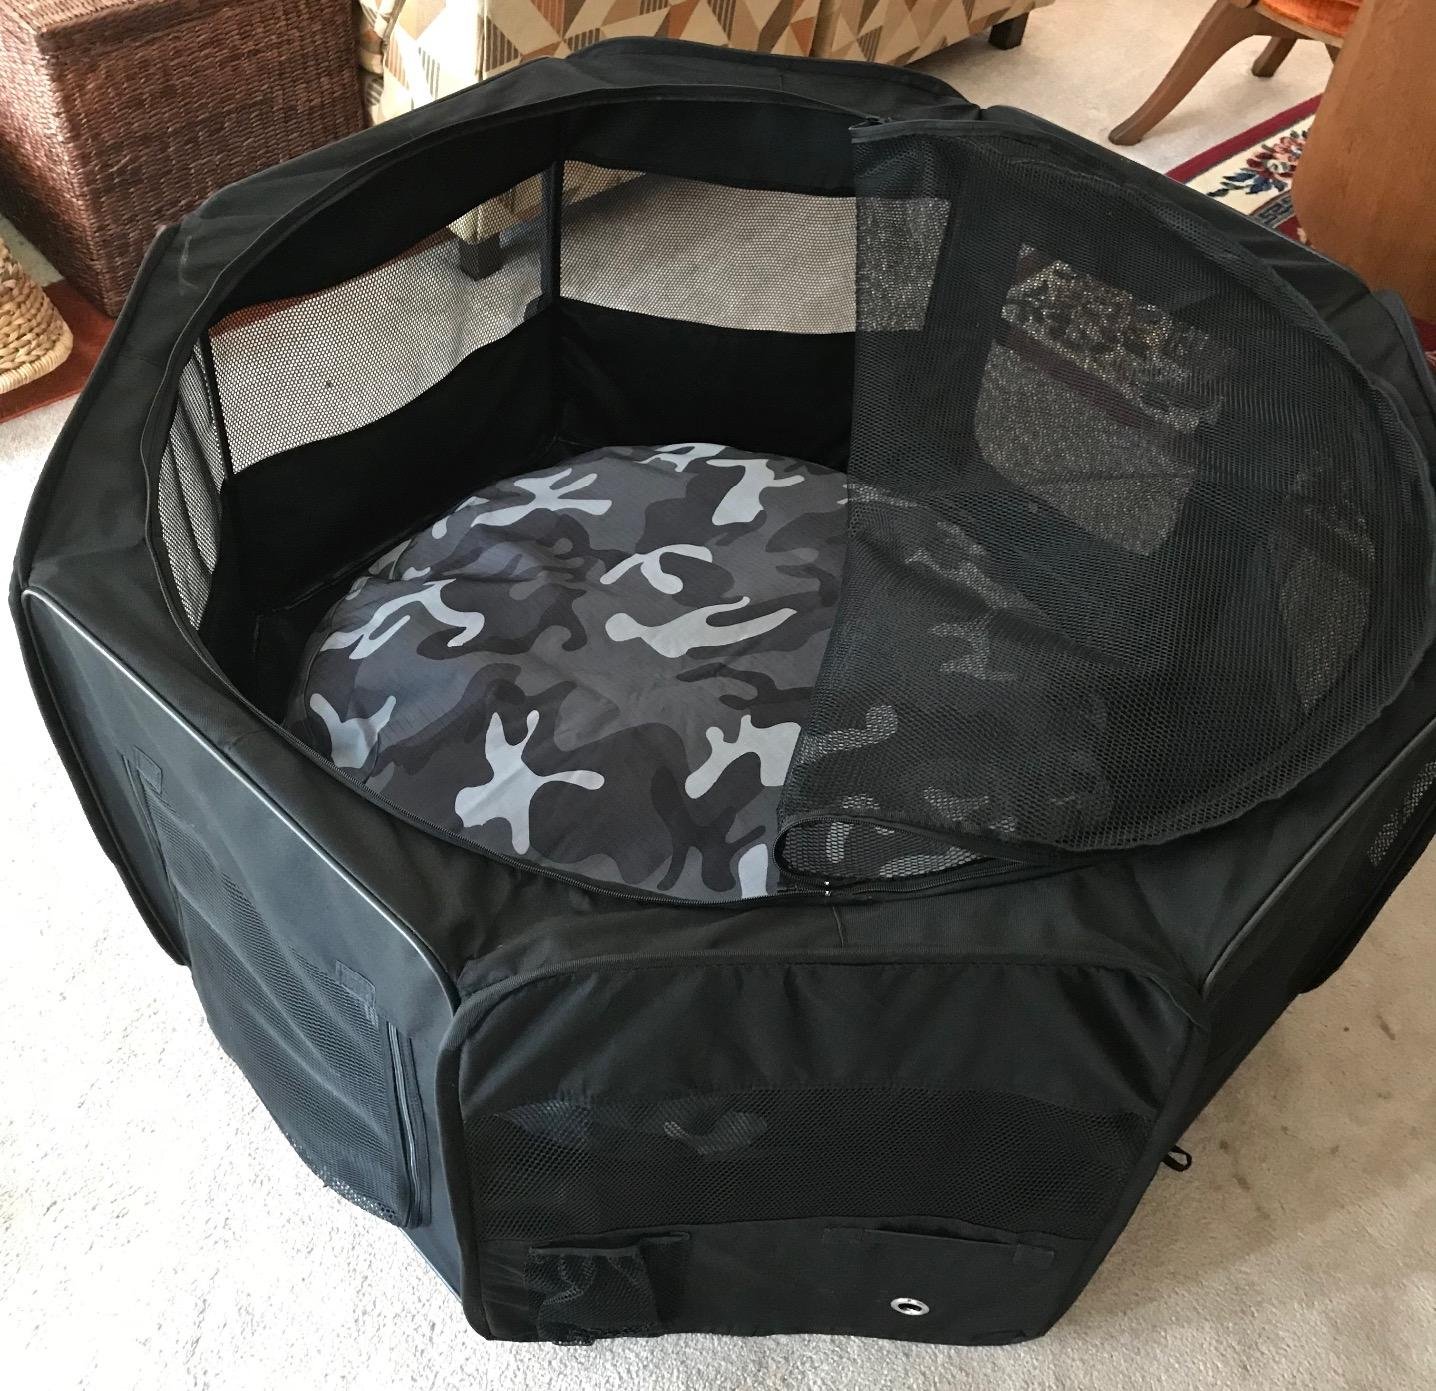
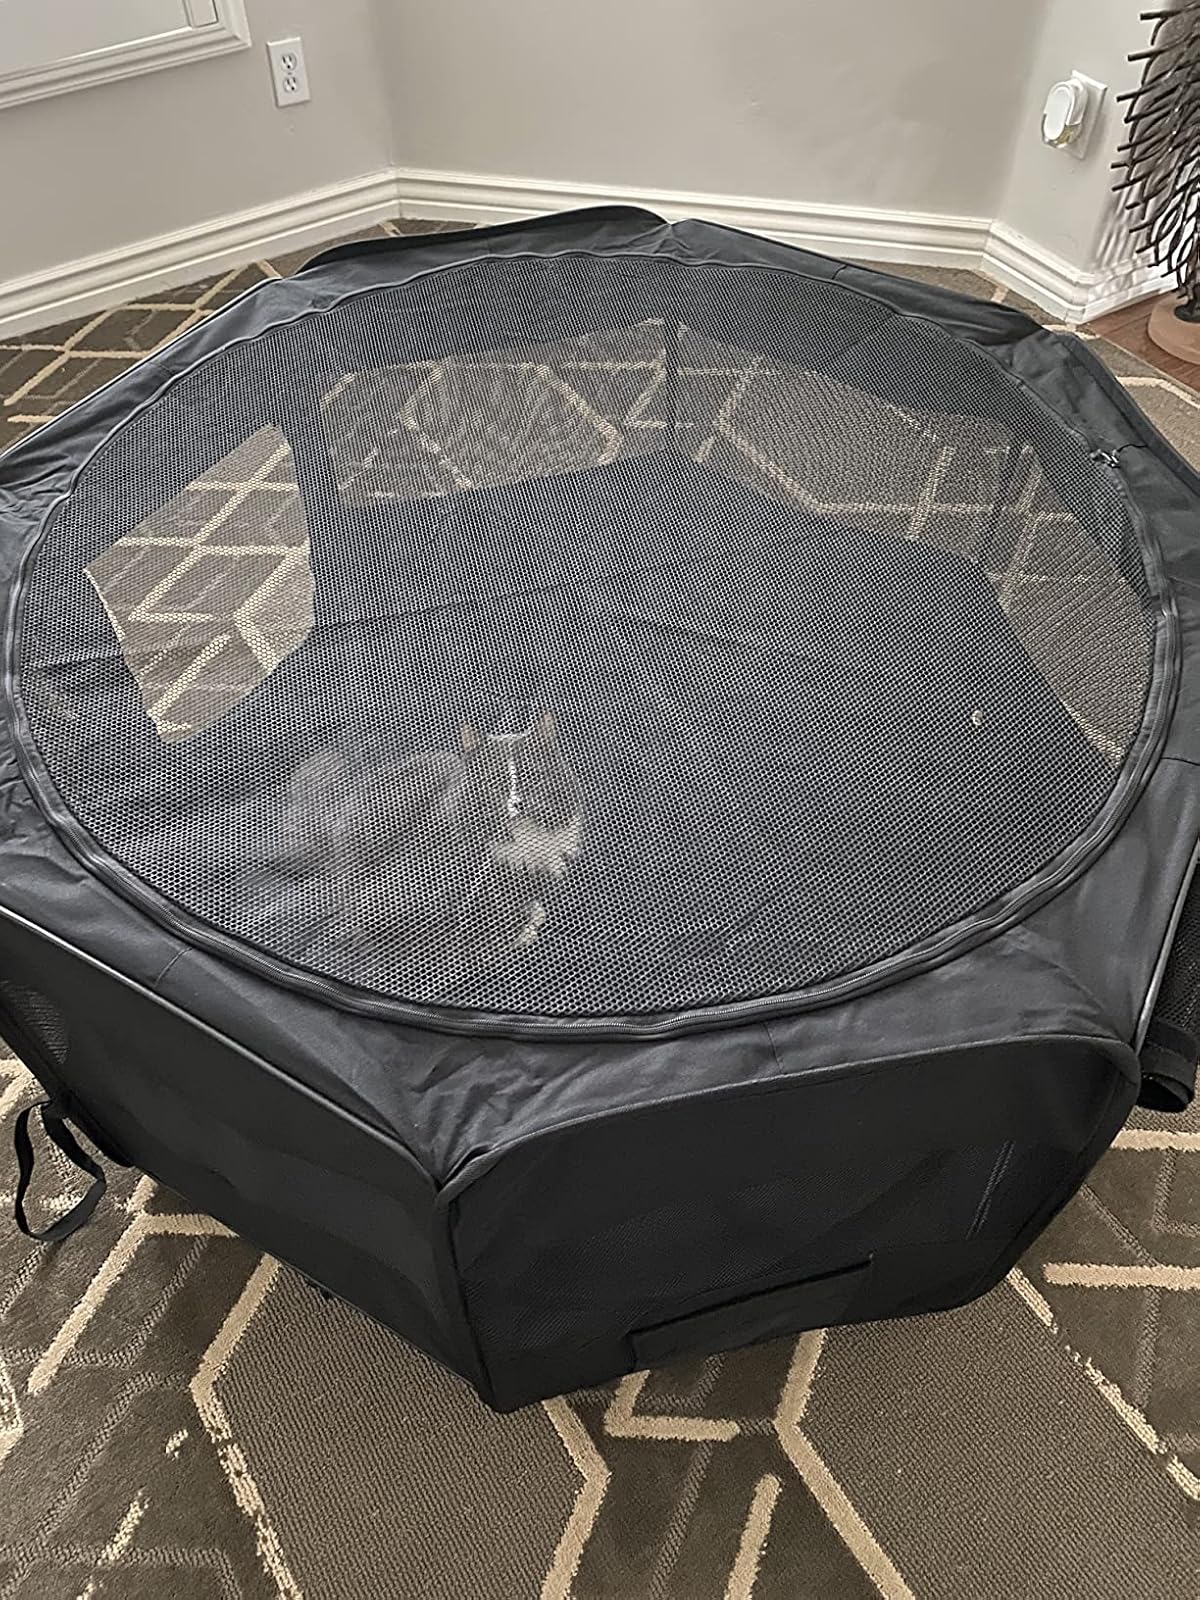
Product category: items_kennel
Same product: yes